High-speed rail in China

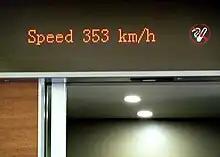
Maximum speed of CRH380A train on Shanghai–Hangzhou high-speed railway before the Wenzhou accident was around 350km/h. Since 2017, with the introduction of the Fuxing series of trains, this line has resumed 350km/h operations.

Despite an unmatched advantage in speed, the maglev has not gained widespread use in China's high-speed rail network due to high costs, German refusals to share technology and concerns about safety. The price tag of the Shanghai Maglev was believed to be $1.3 billion and was partially financed by the German government. The refusal of the Transrapid Consortium to share technology and source production in China made large-scale maglev production much more costly than high-speed train technology for conventional lines. Finally, residents living along the proposed maglev route have raised health concerns about noise and electromagnetic radiation emitted by the trains, despite an environmental assessment by the Shanghai Academy of Environmental Sciences saying the line was safe. These concerns have prevented the construction of the proposed extension of the maglev to Hangzhou. Even the more modest plan to extend the maglev to Shanghai's other airport, Hongqiao, has stalled. Instead, a conventional subway line was built to connect the two airports, and a conventional high-speed rail line was built between Shanghai and Hangzhou.